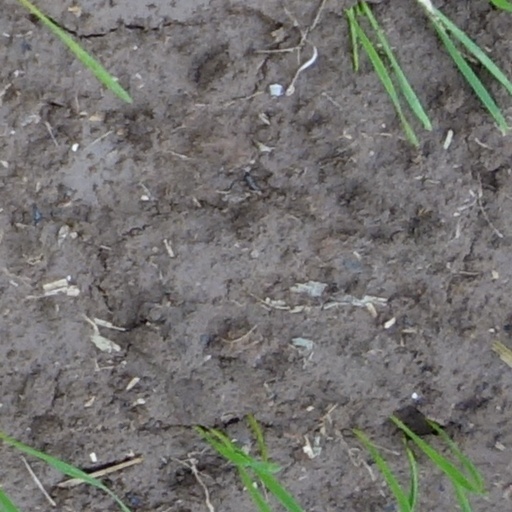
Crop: wheat